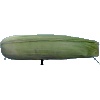
Label: Corn Husk 1